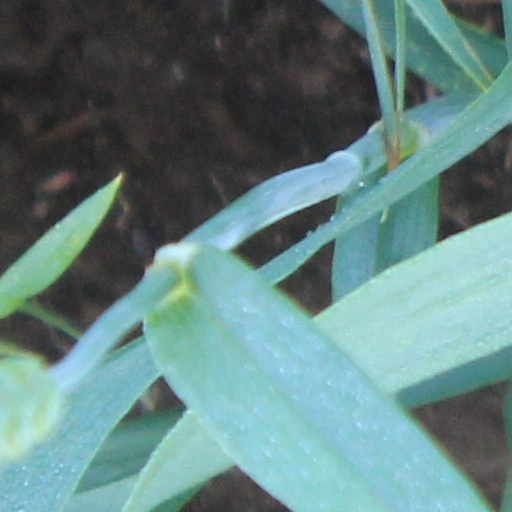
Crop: wheat